Electoral district of Moira

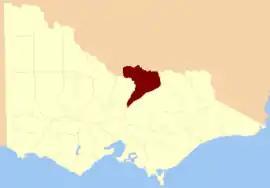
District of Moira (approx.)

Moira was an electoral district of the Legislative Assembly in the Australian colony of Victoria from 1877 to 1889. It was located in northern Victoria, bordering the Murray River.